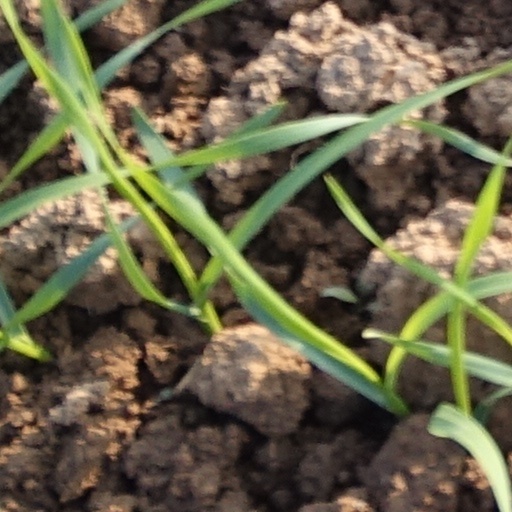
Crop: wheat